John Wilkes Booth

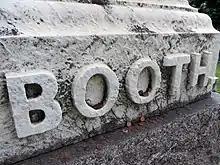
Visitors to the Booth family plot often leave pennies, which depict Lincoln on their obverse, on the large monument of Booth's father Junius

Shortly after Booth's death, his brother Edwin wrote to his sister Asia, "Think no more of him as your brother; he is dead to us now, as he soon must be to all the world, but imagine the boy you loved to be in that better part of his spirit, in another world." Asia also had in her possession a sealed letter that Booth had given her in January 1865 for safekeeping, only to be opened upon his death. In the letter, Booth had written: